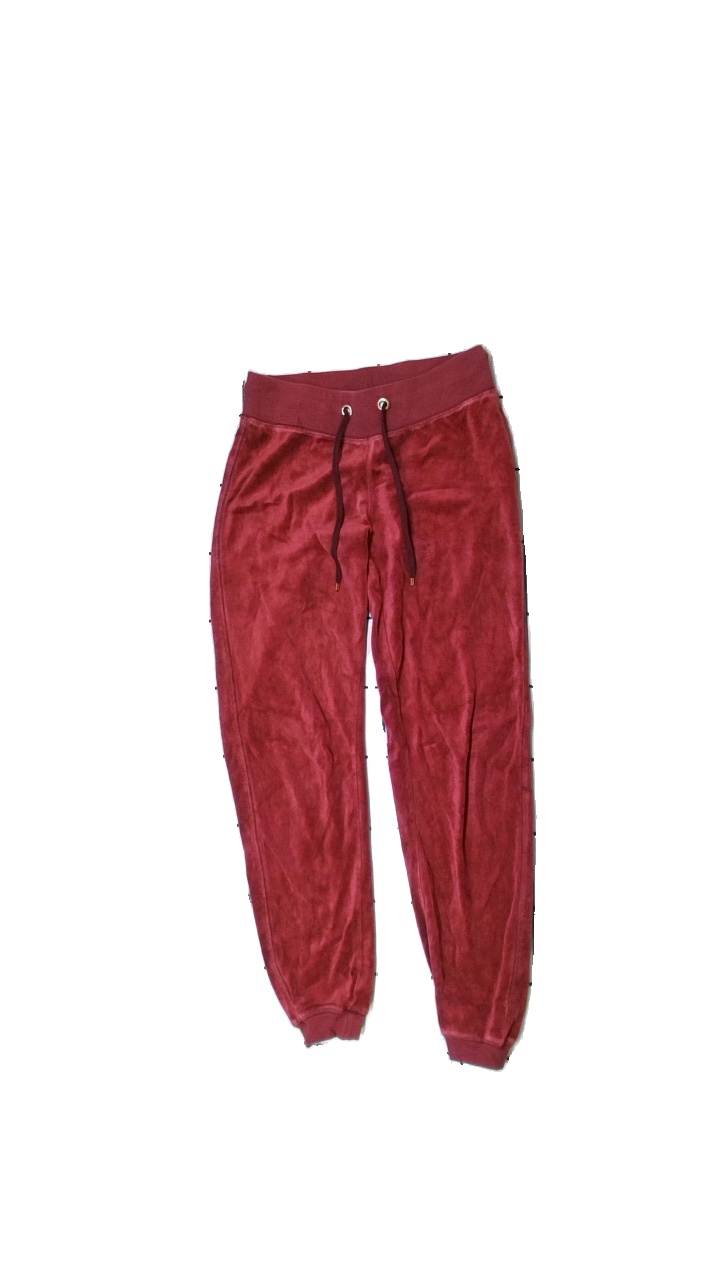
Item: Trousers (Ladies)
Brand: Cubus
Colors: Red
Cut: Regular
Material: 100% cotton
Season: All
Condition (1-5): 3
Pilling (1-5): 5
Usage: Export
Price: <50